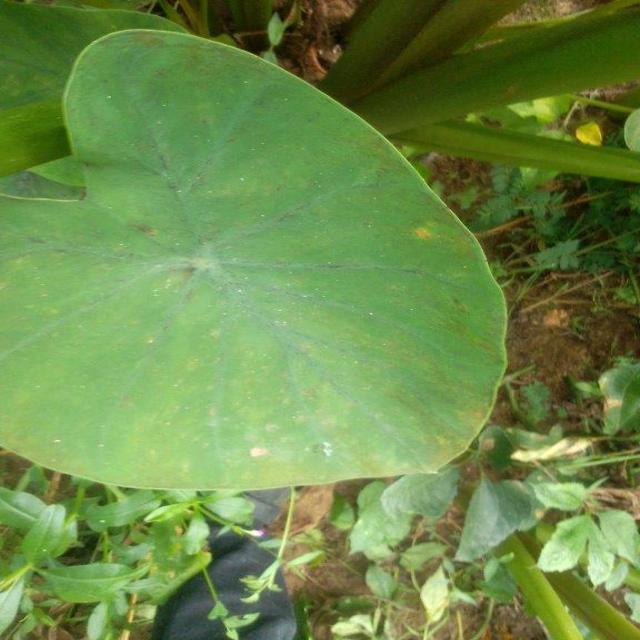
Label: Mid_Blight